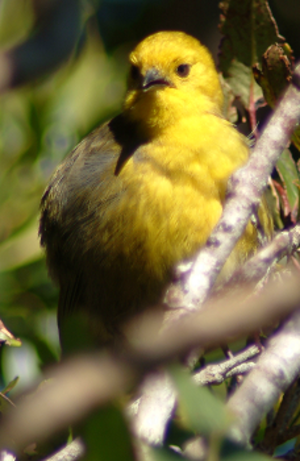
Mohua est un genre constitué de trois espèces de passereaux endémiques de Nouvelle-Zélande appelés mohouas. C'est le seul genre de la famille des Mohouidae.
Le Mohoua à tête jaune ou mōhua est une espèce de passereaux endémique de Nouvelle-Zélande.